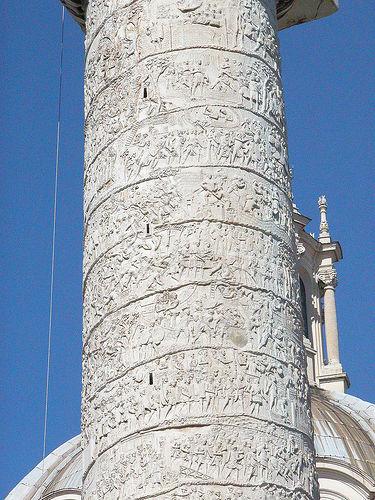
Weather: sun or clear